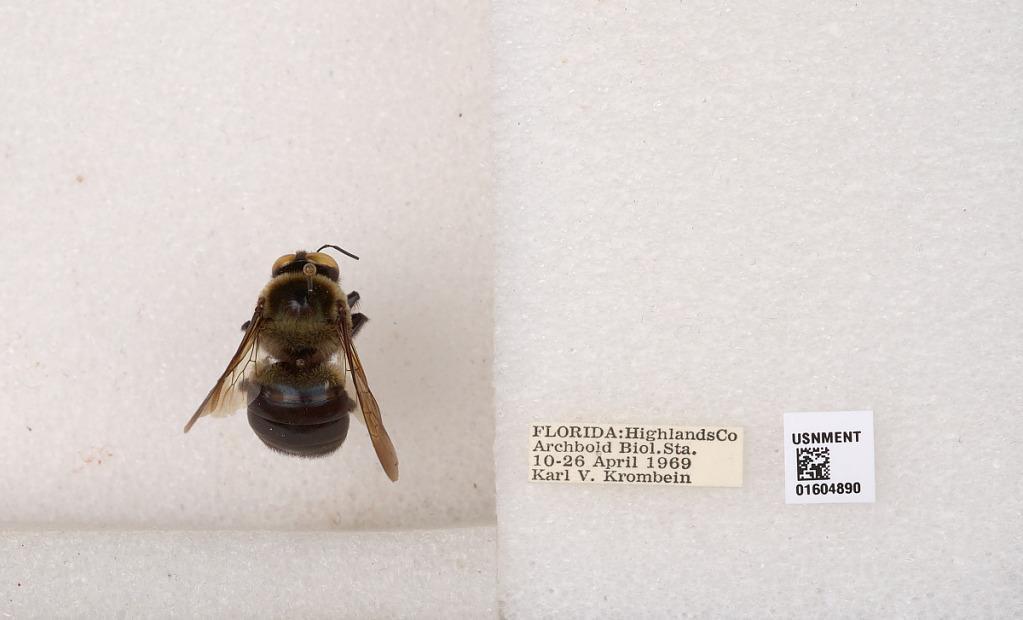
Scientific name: Xylocopa (Xylocopoides) virginica krombeini Hurd
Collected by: K. Krombein
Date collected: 1969-4-10
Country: United States
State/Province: Florida
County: Highlands
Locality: Archbold Biol. Sta.
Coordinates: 27.2197, -81.36